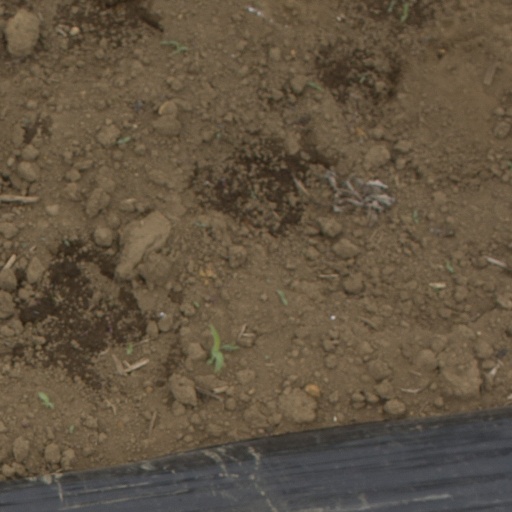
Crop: Jerusalem artichoke